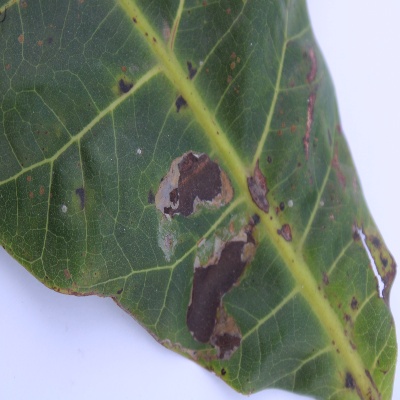
Crop: Cashew
Condition: leaf miner